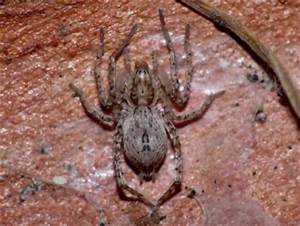
Label: ragno